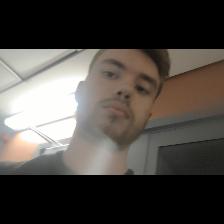
Label: Human